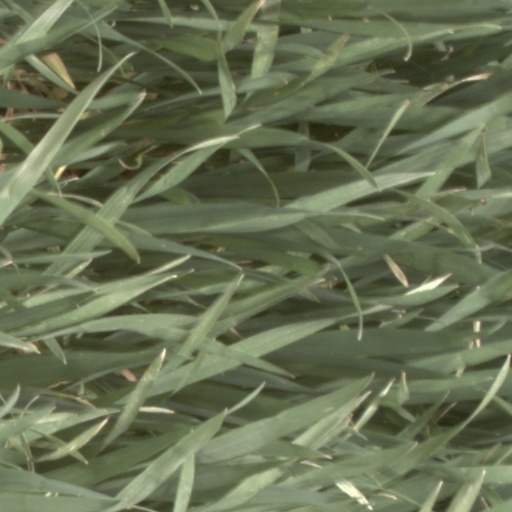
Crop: wheat